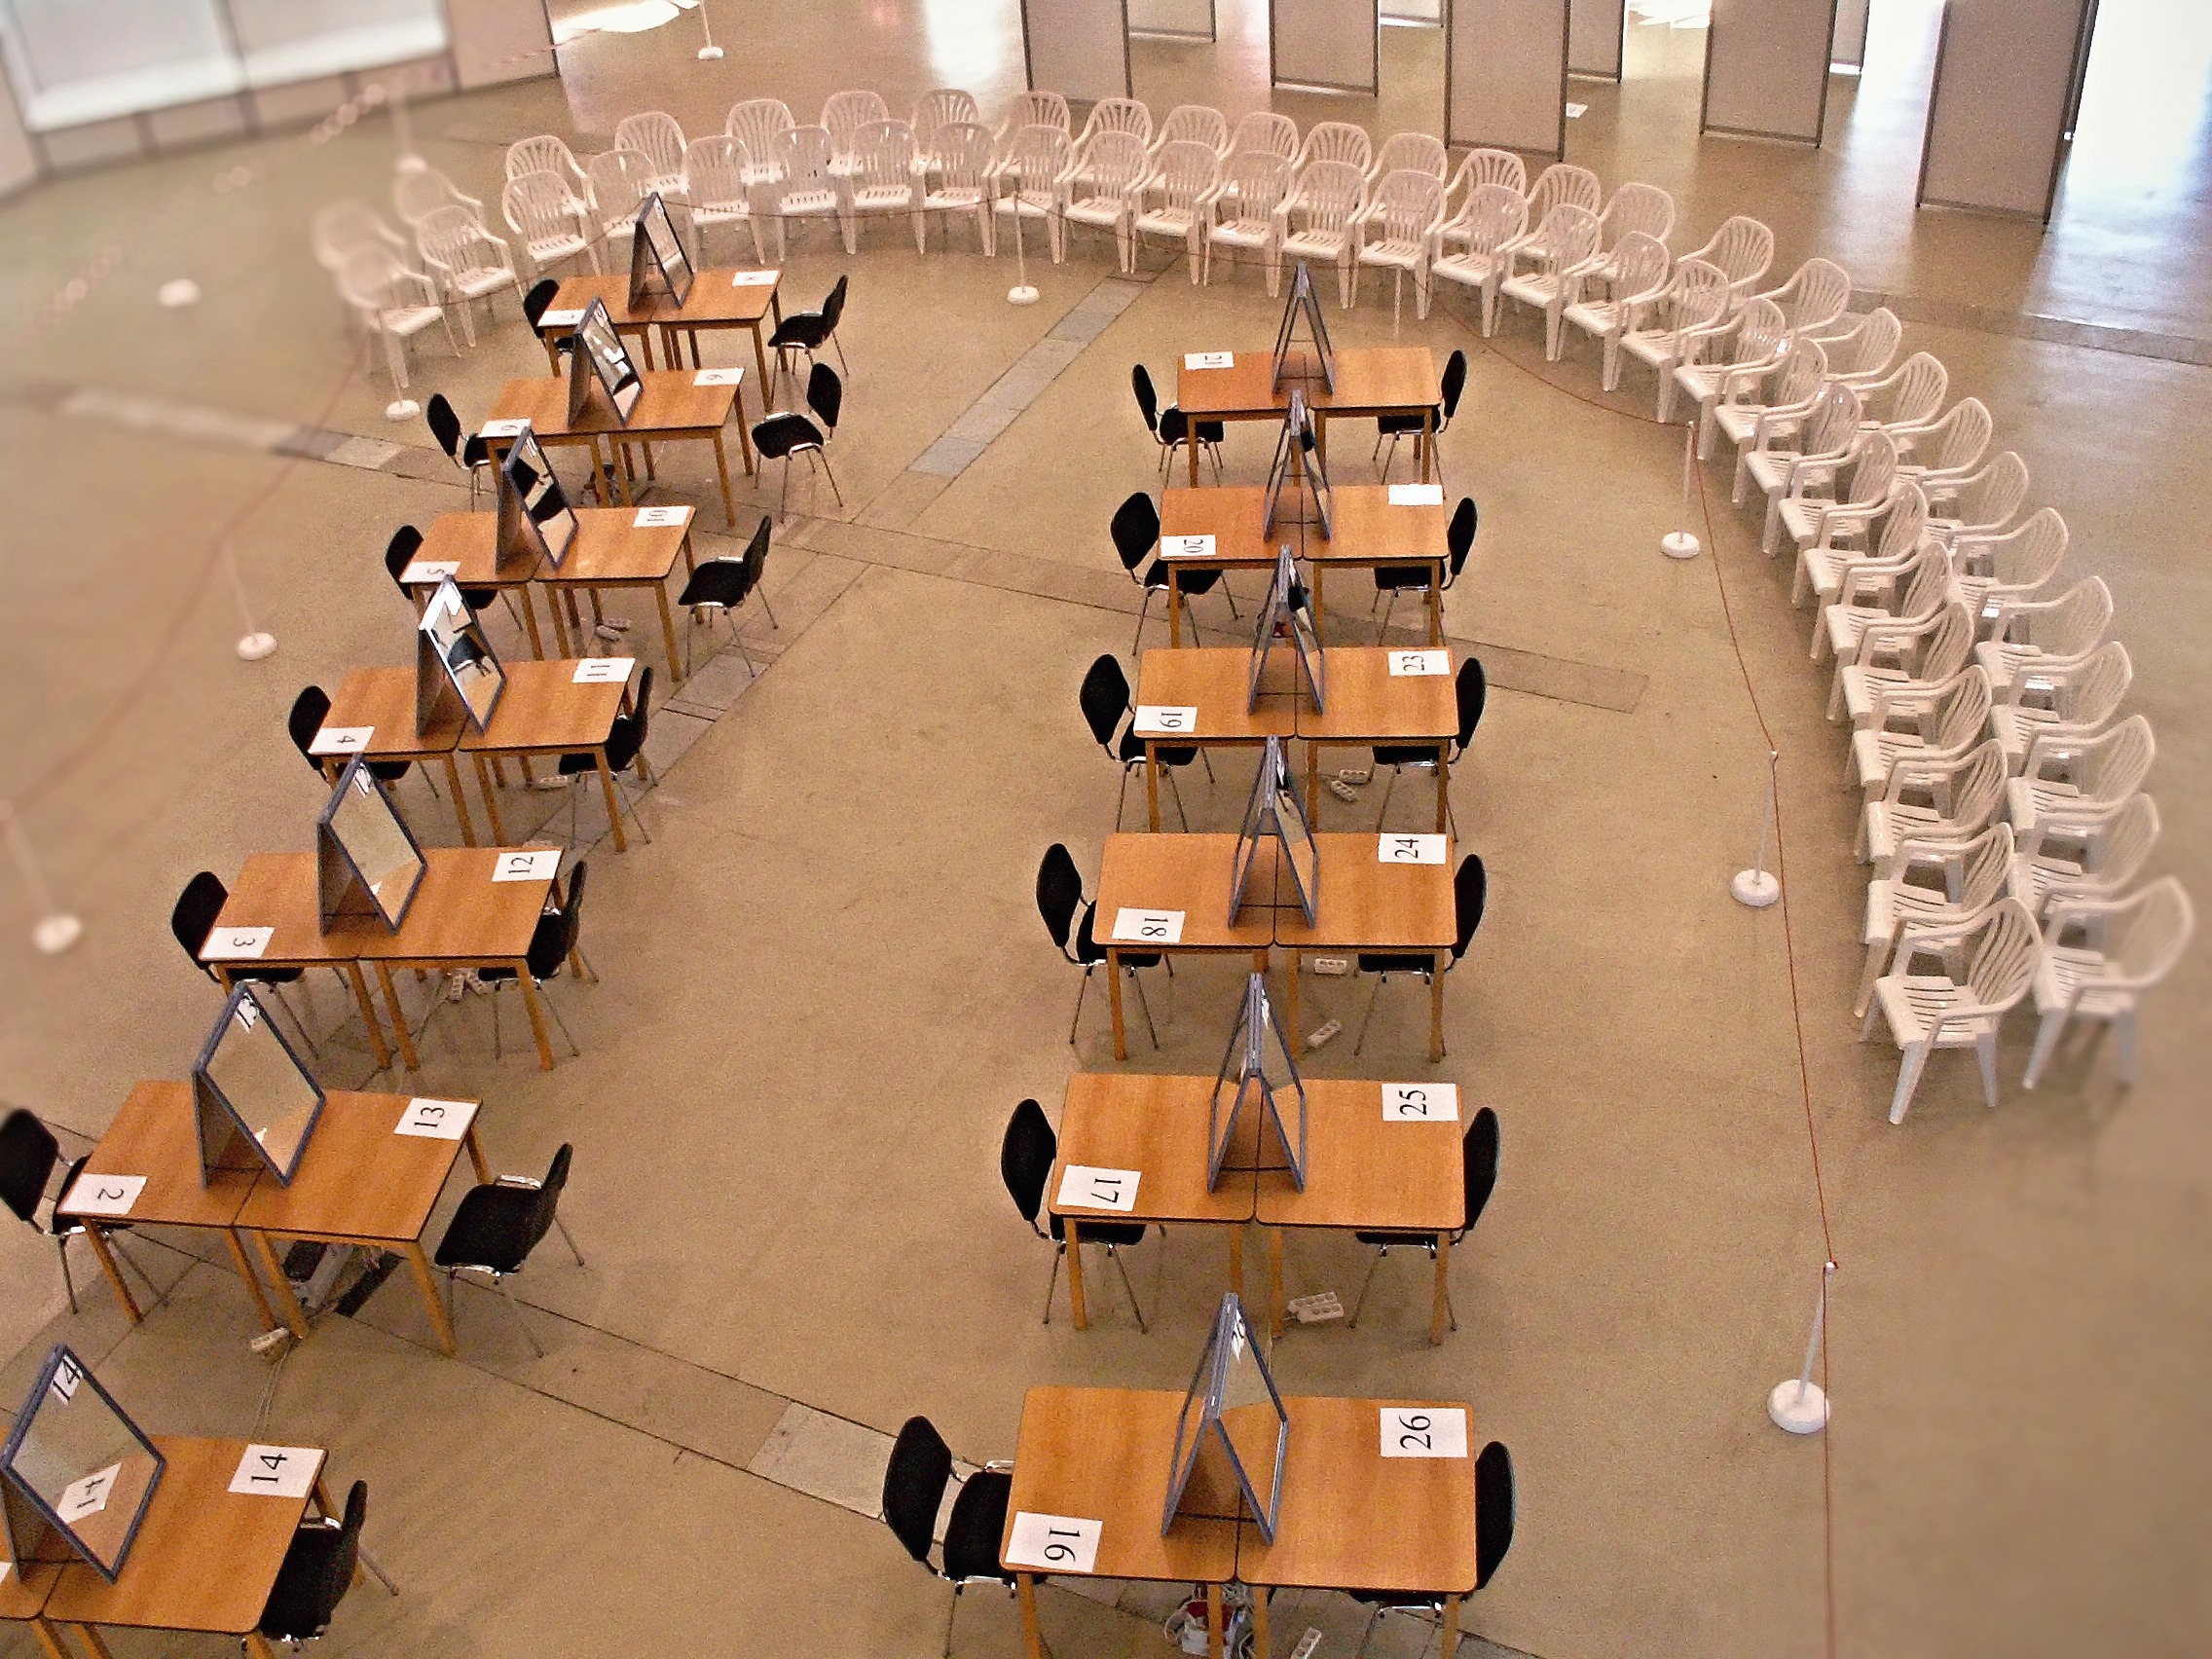
desk, auditorium, chair, perspective, hall, mirrors, competition of hairdressers, before the competition